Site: brandenburg
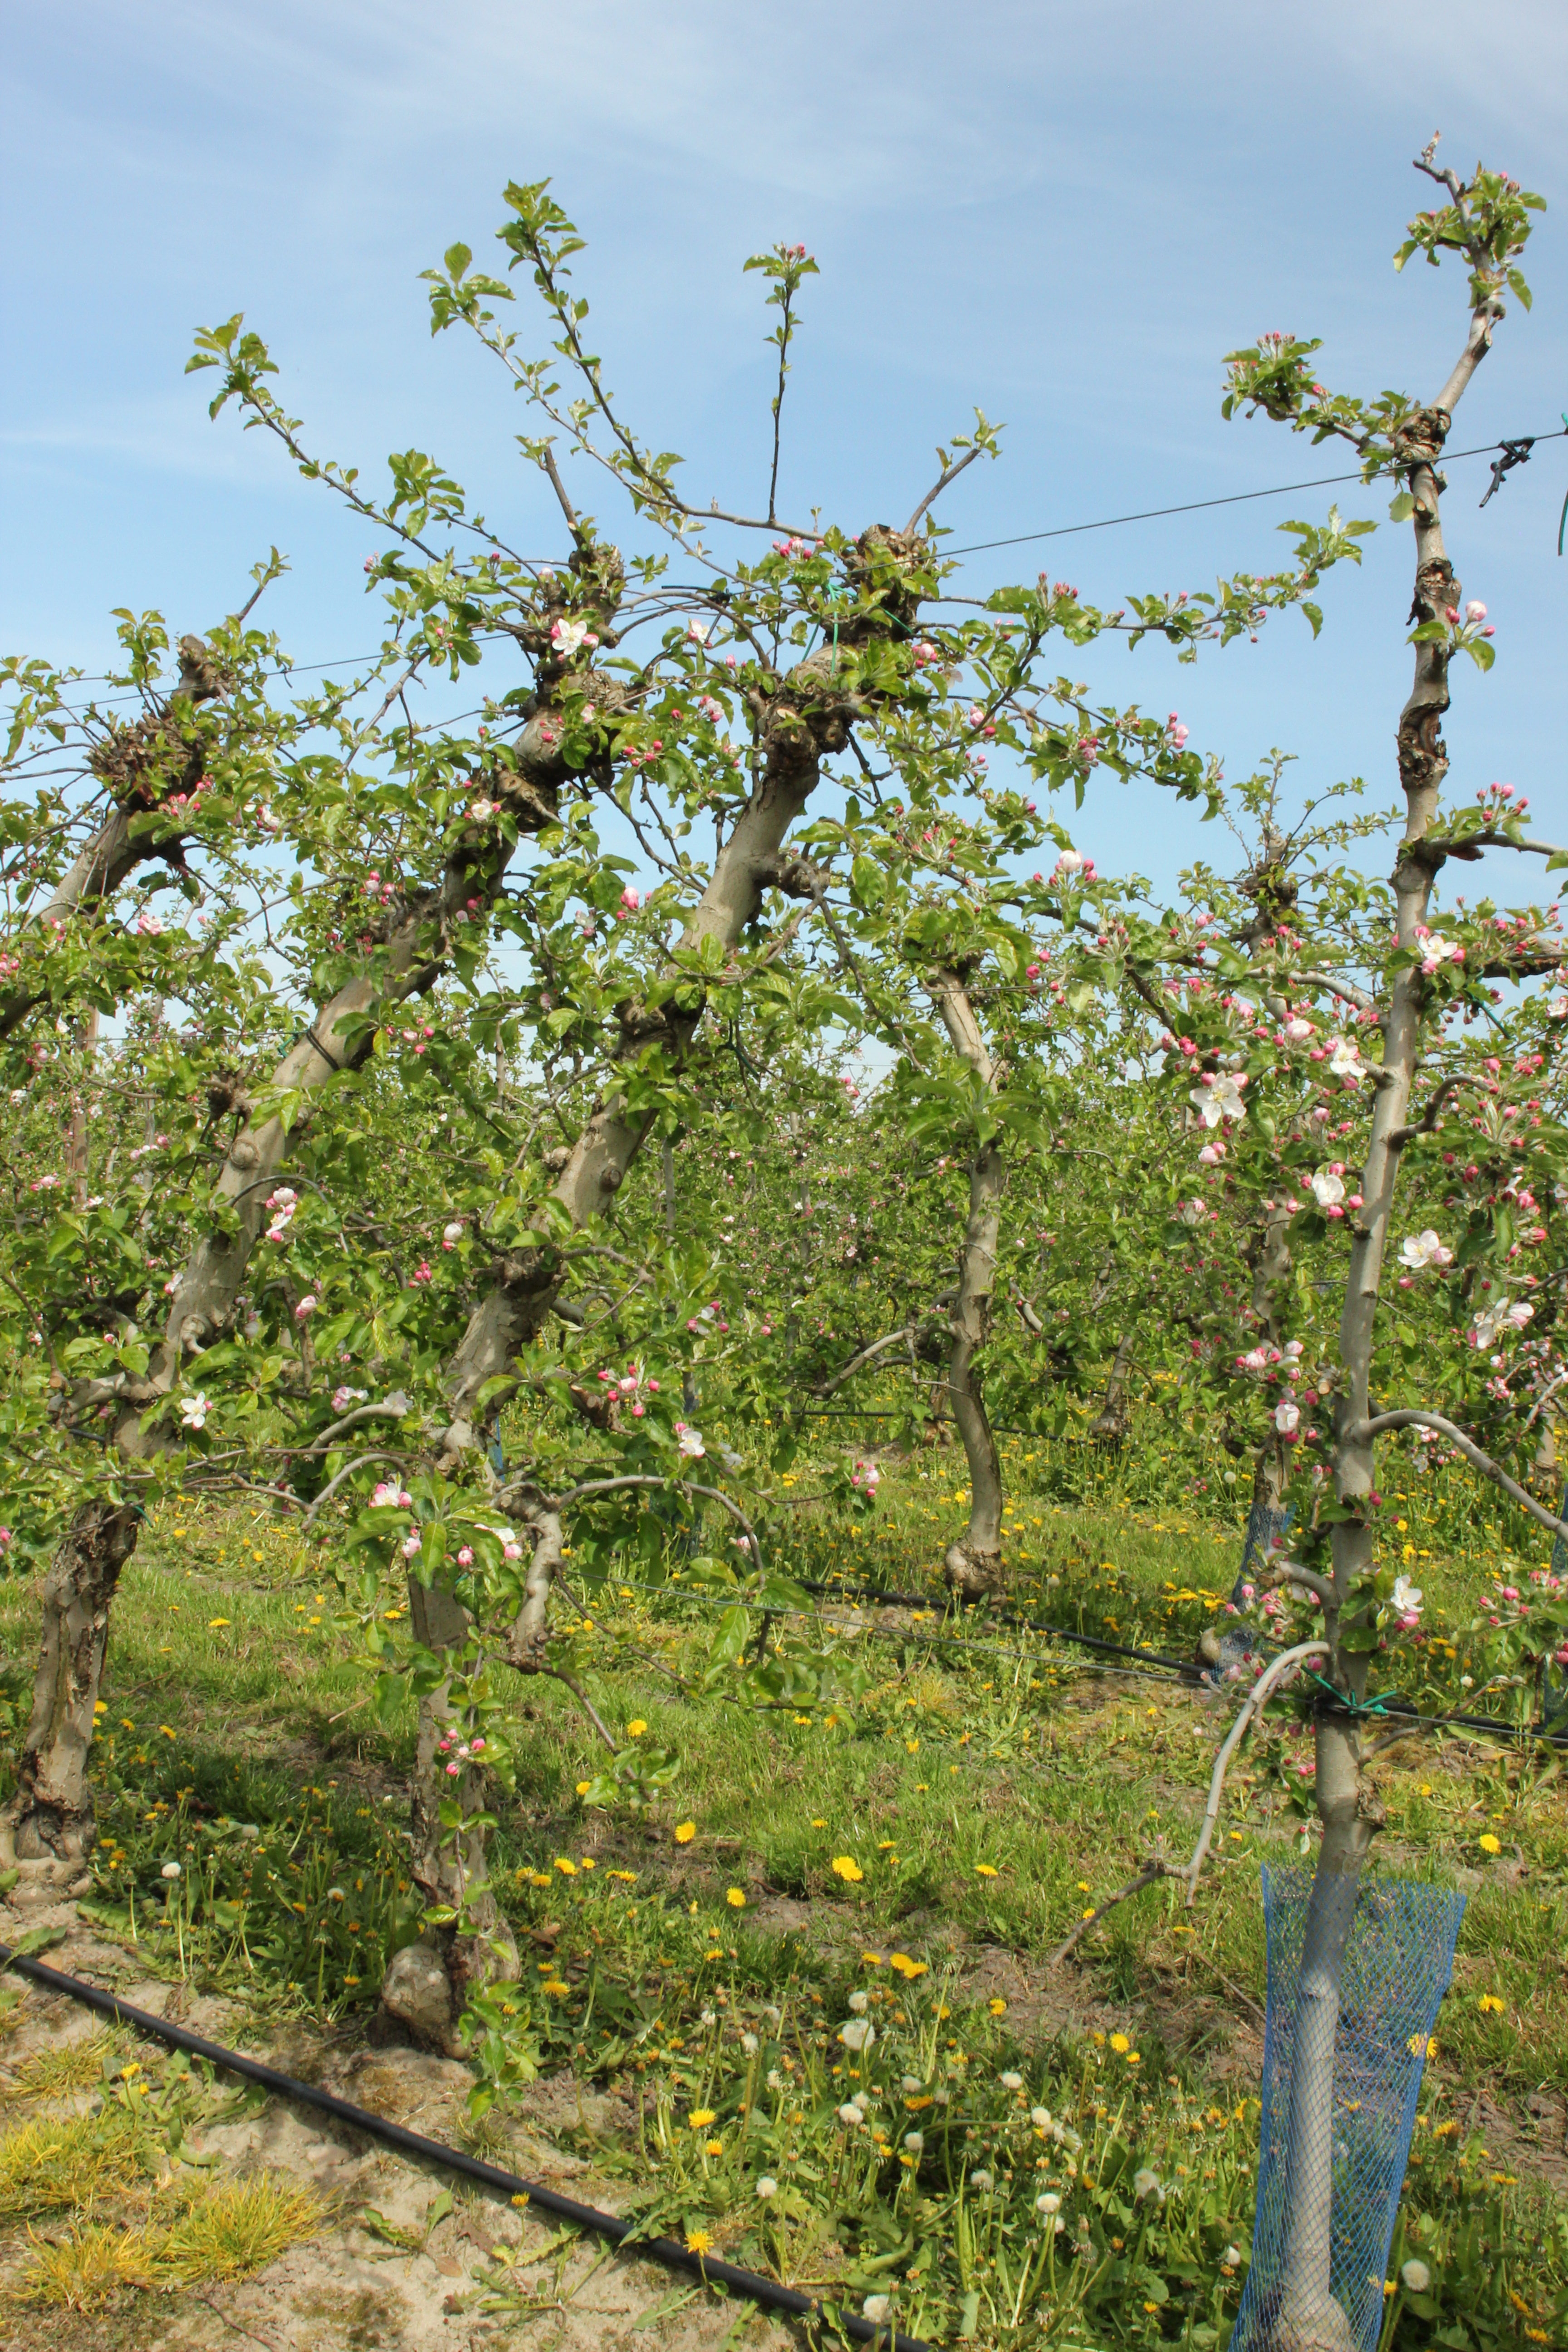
Growth stage (BBCH 60): Flowering